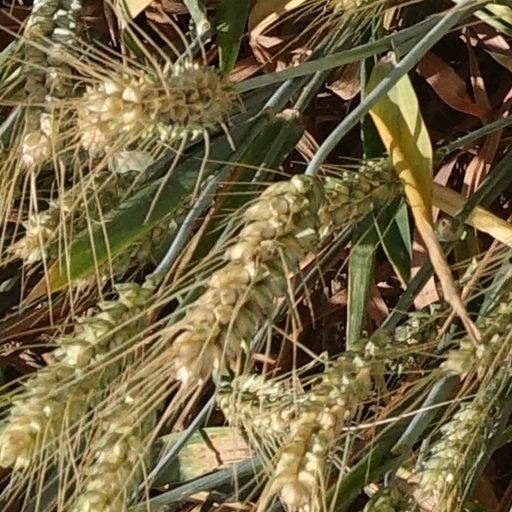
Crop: wheat